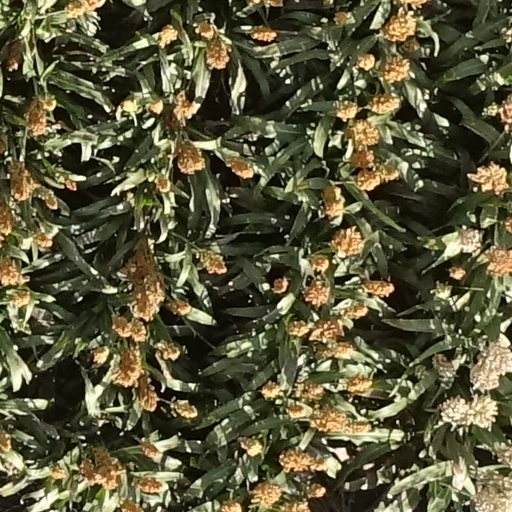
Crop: sorghum